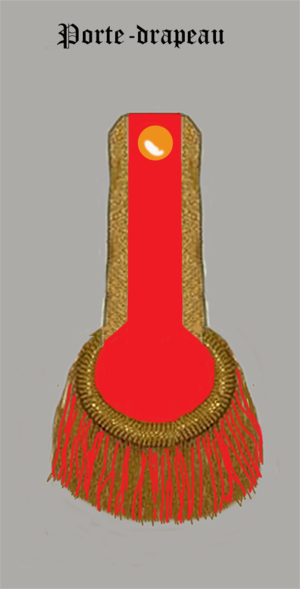
Porte drapeau de l'armée française“